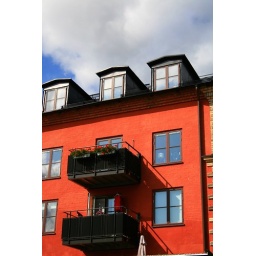
Vibrant orange house in Gustavsberg, Stockholm, Sweden